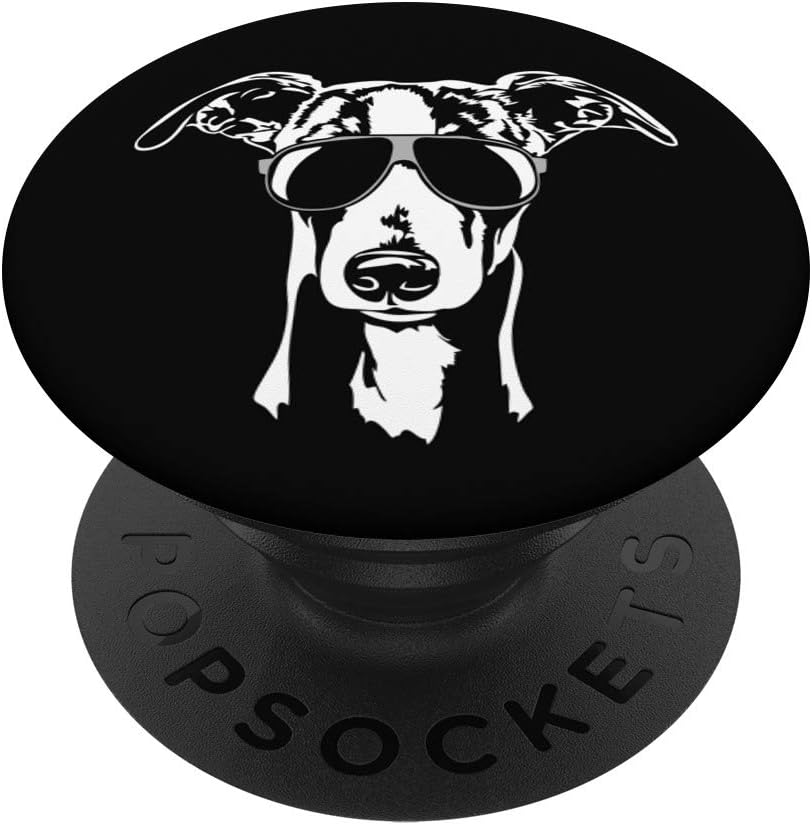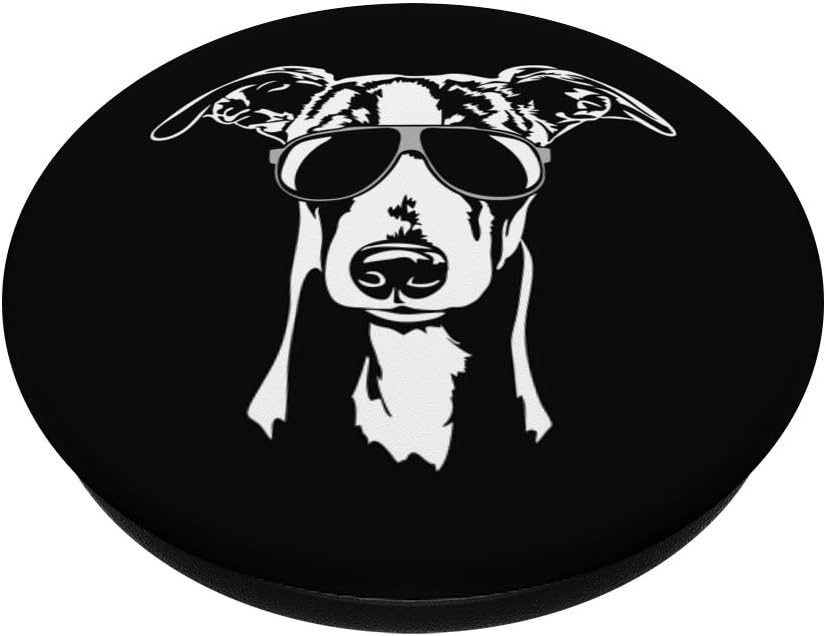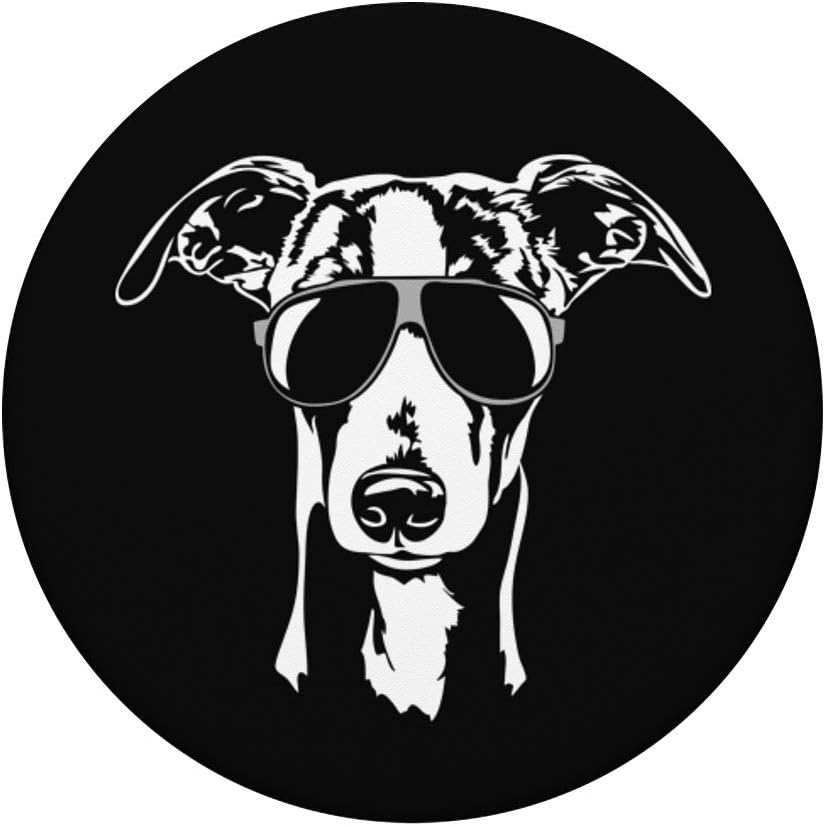
Funny Proud Whippet cool dog lover breed gift
Category: Cell Phones & Accessories
If you are a proud Whippet owner and/or breeder, then this cute dog design is perfect for you. Show with this dog theme how much you love your Whippet. Makes an excellent present for Whippet pet parents and admirers. Wonderful idea for Christmas, a birthday celebration or any other gift-giving occasion.
Features: Great gift for dog lovers or/and breeders. Funny Proud Whippet with Sunglasses | If you are a proud Whippet owner and/or breeder, then this dog design is perfect for you. Show with this dog theme how much you love your Whippet. | PopGrip with swappable top; switch out your PopTop for another design or remove it completely for wireless charging capabilities. (Not compatible with Apple MagSafe wireless charger or MagSafe wallet.) | Expandable stand to watch videos, take group photos, FaceTime, and Skype handsfree. | Advanced adhesive allows you to remove and reposition on most devices and cases. | Note: Will not stick to some silicone, waterproof, or highly textured cases. Works best with smooth, hard plastic cases. Will adhere to iPhone 11, but not to the iPhone 11 Pro nor the iPhone 11 ProMax without a suitable case.